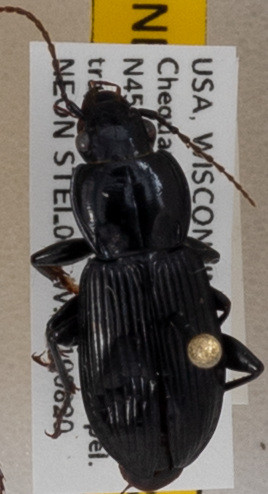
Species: Pterostichus novus
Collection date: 2019-08-20
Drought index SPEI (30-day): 0.512
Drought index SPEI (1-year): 2.09
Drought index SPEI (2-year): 1.13